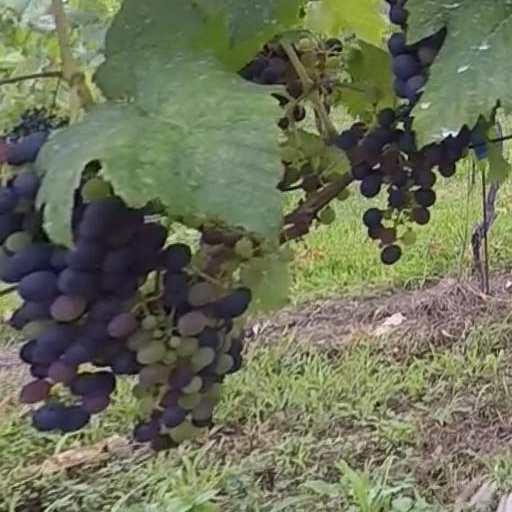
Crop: grape